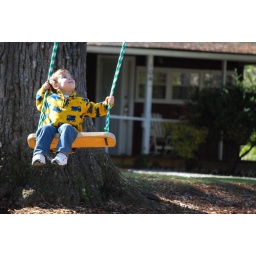
The boys enjoying swinging off the big tree at our cottage in Flat Rock, NC